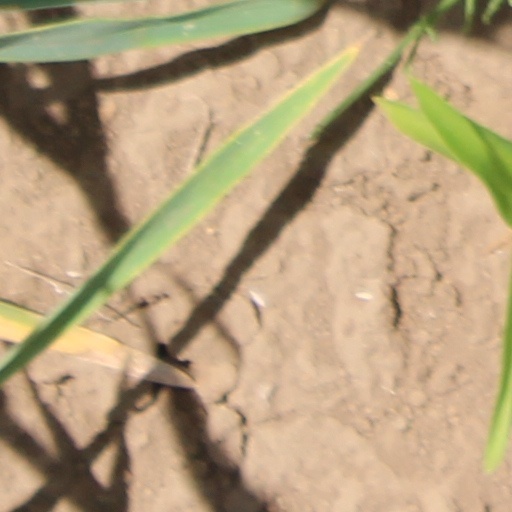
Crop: wheat